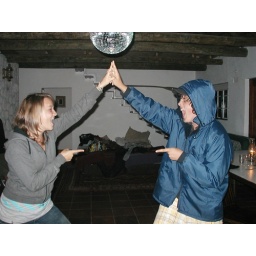
revelers under the mirror ball